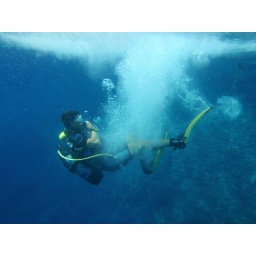
oliver in the water from the boat